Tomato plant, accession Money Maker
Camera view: bottom (45 deg); turntable rotation: 120 degrees
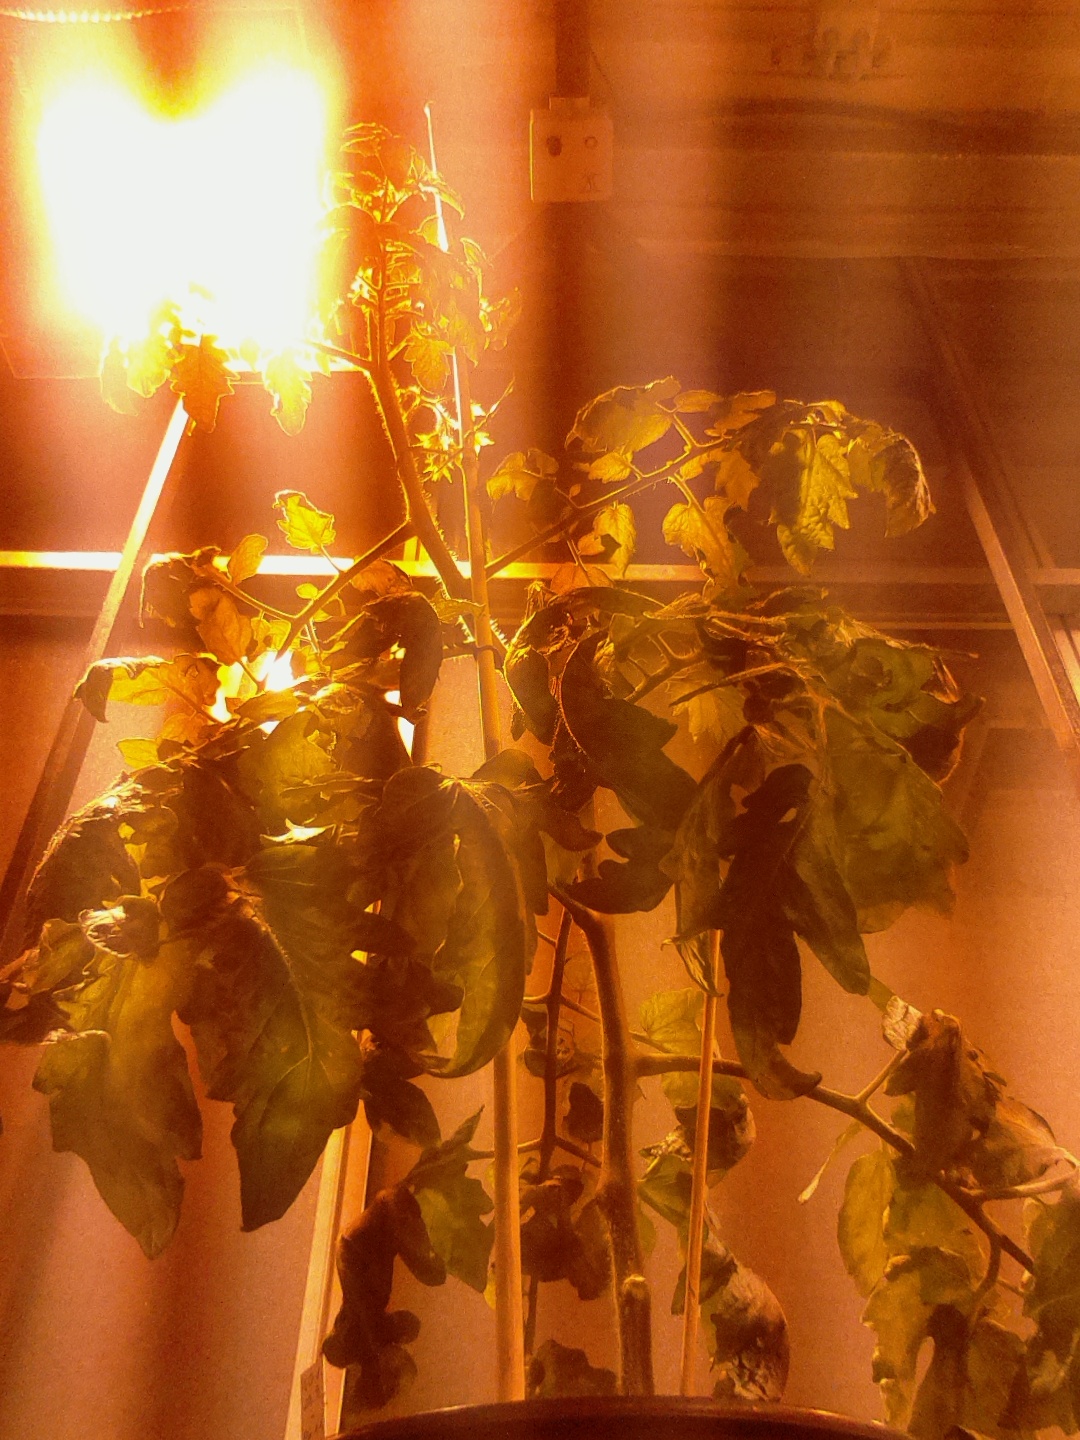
BBCH growth stage 69: End of flowering, 90%-100% of flowers open, more petals falling